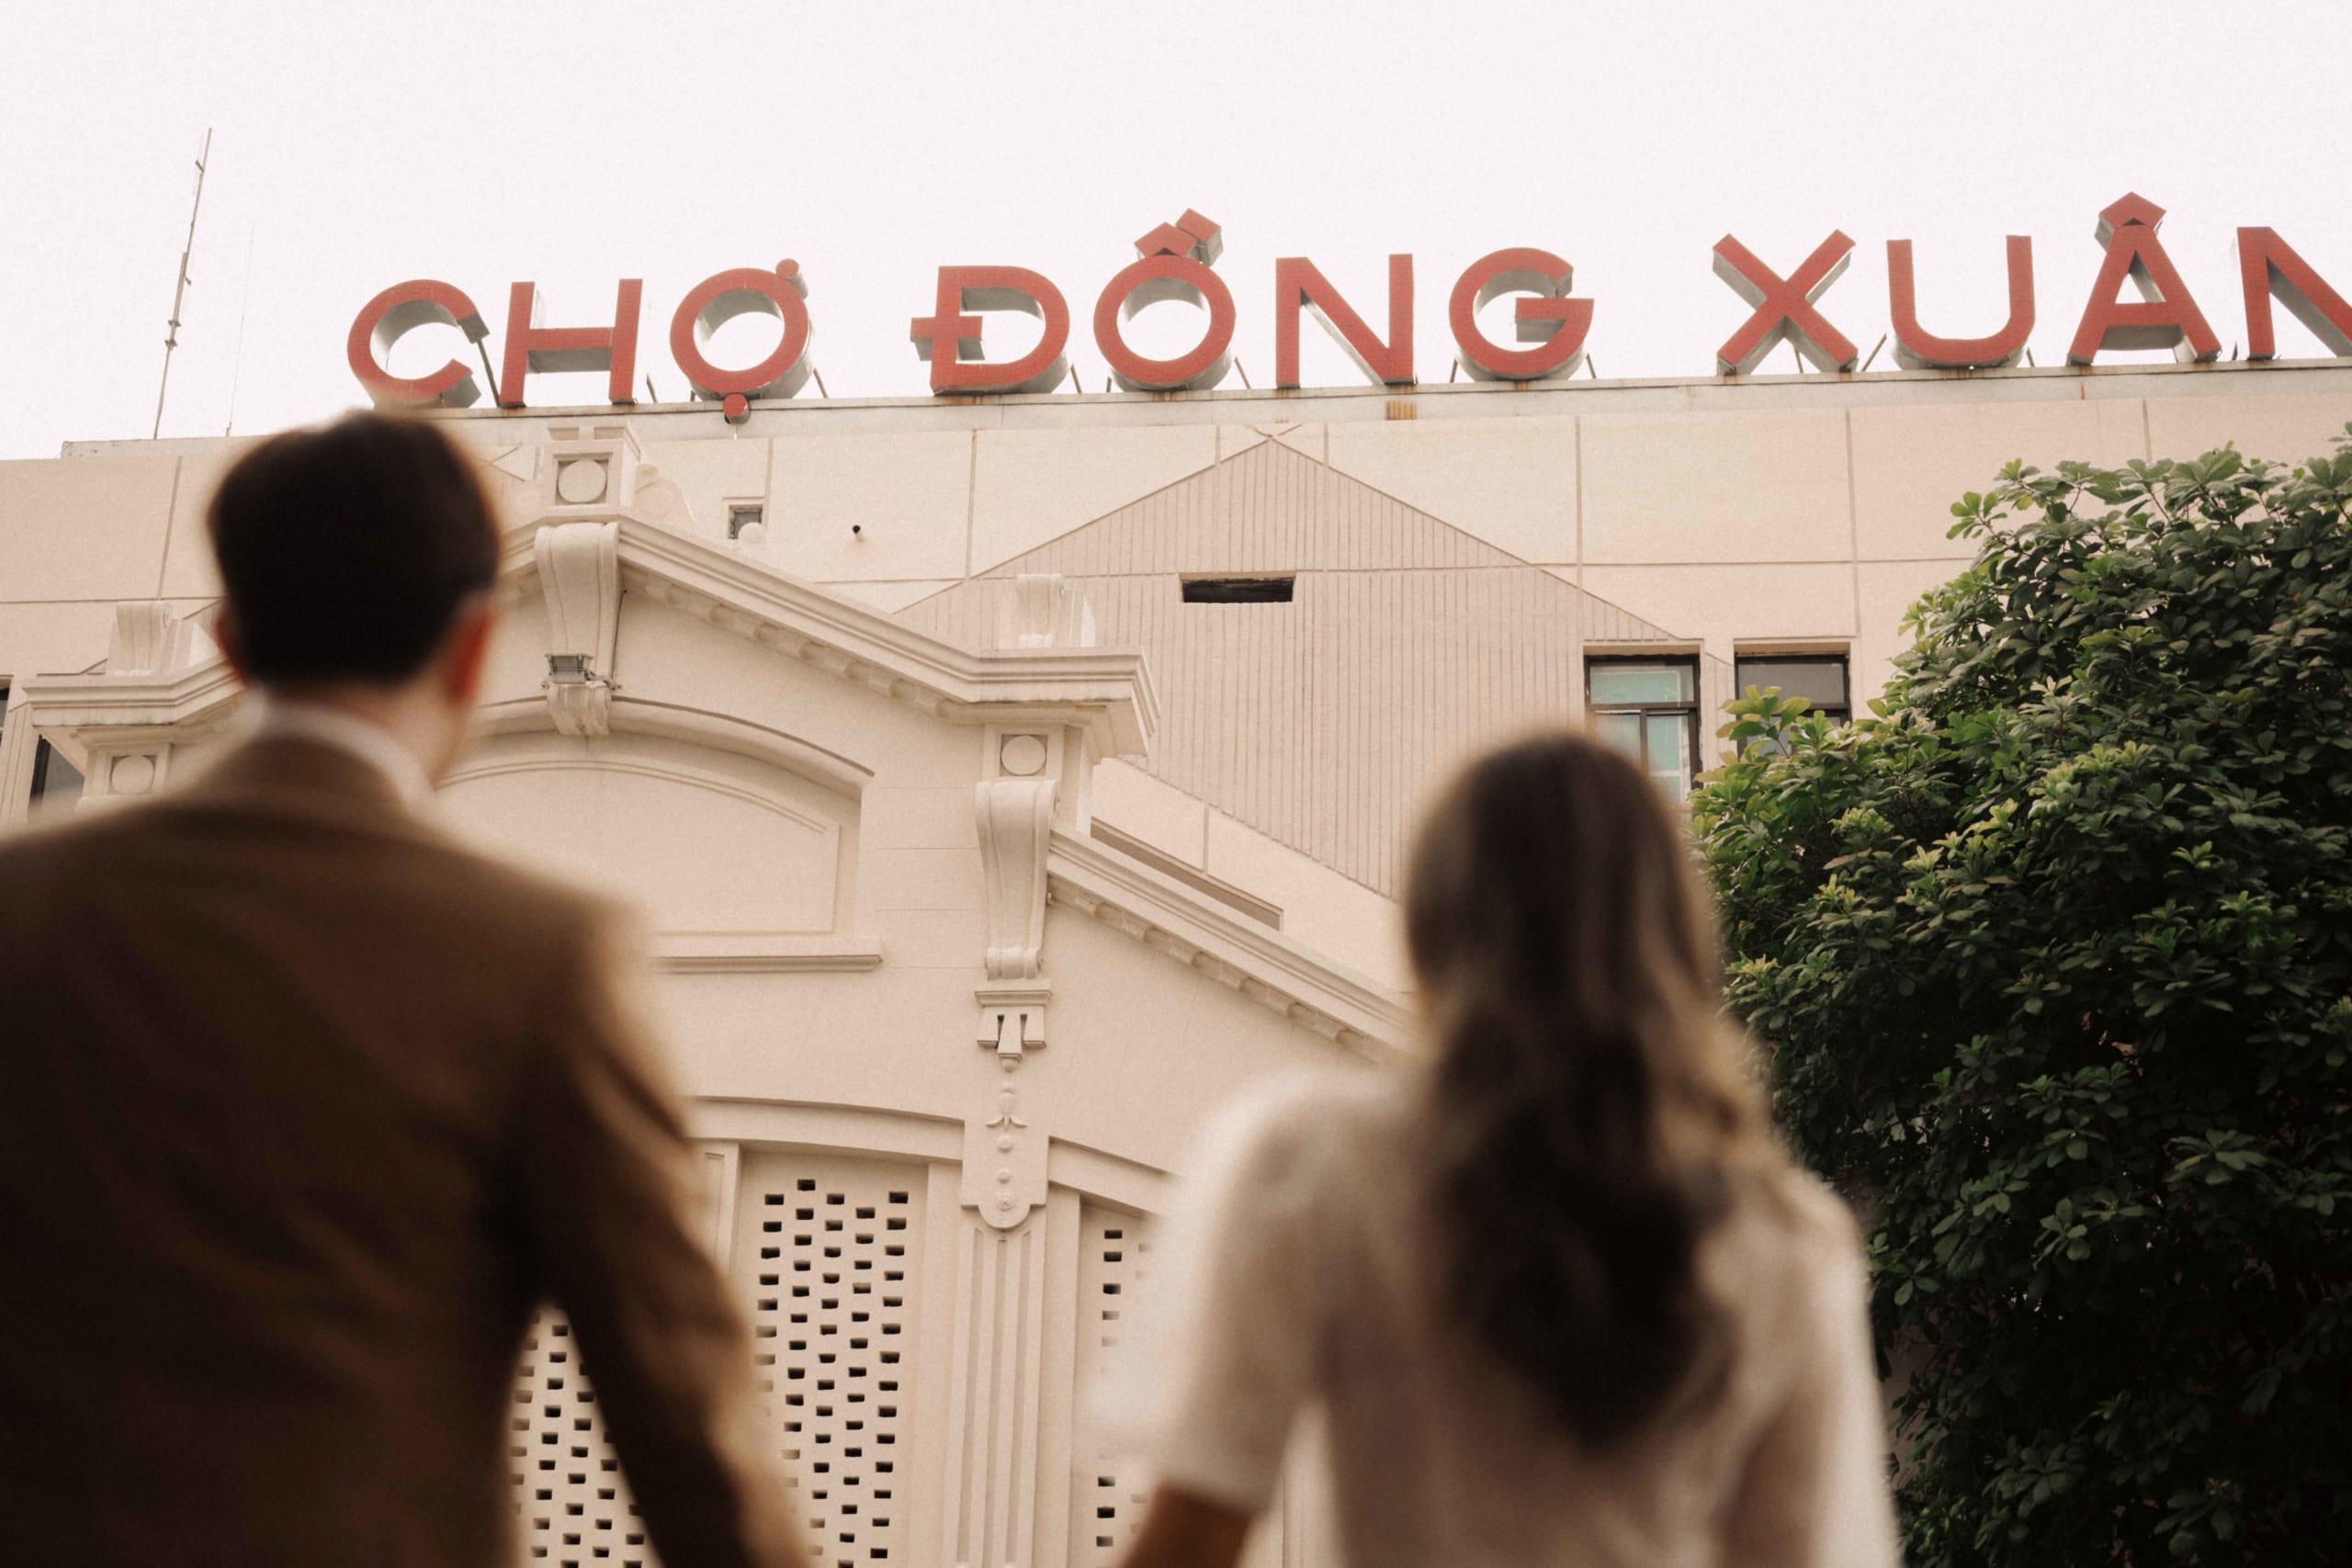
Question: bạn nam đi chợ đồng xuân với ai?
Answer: bạn nam với bạn nữ